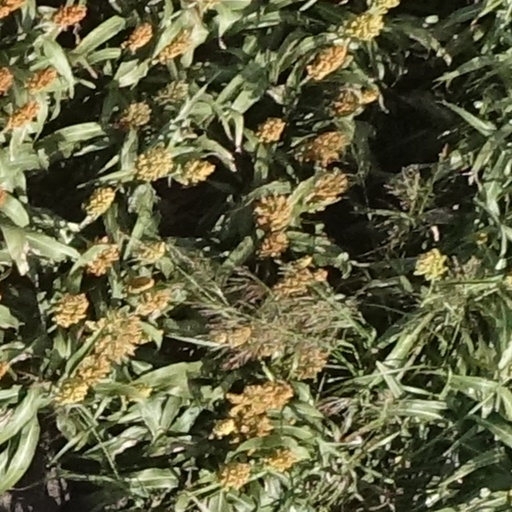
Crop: sorghum